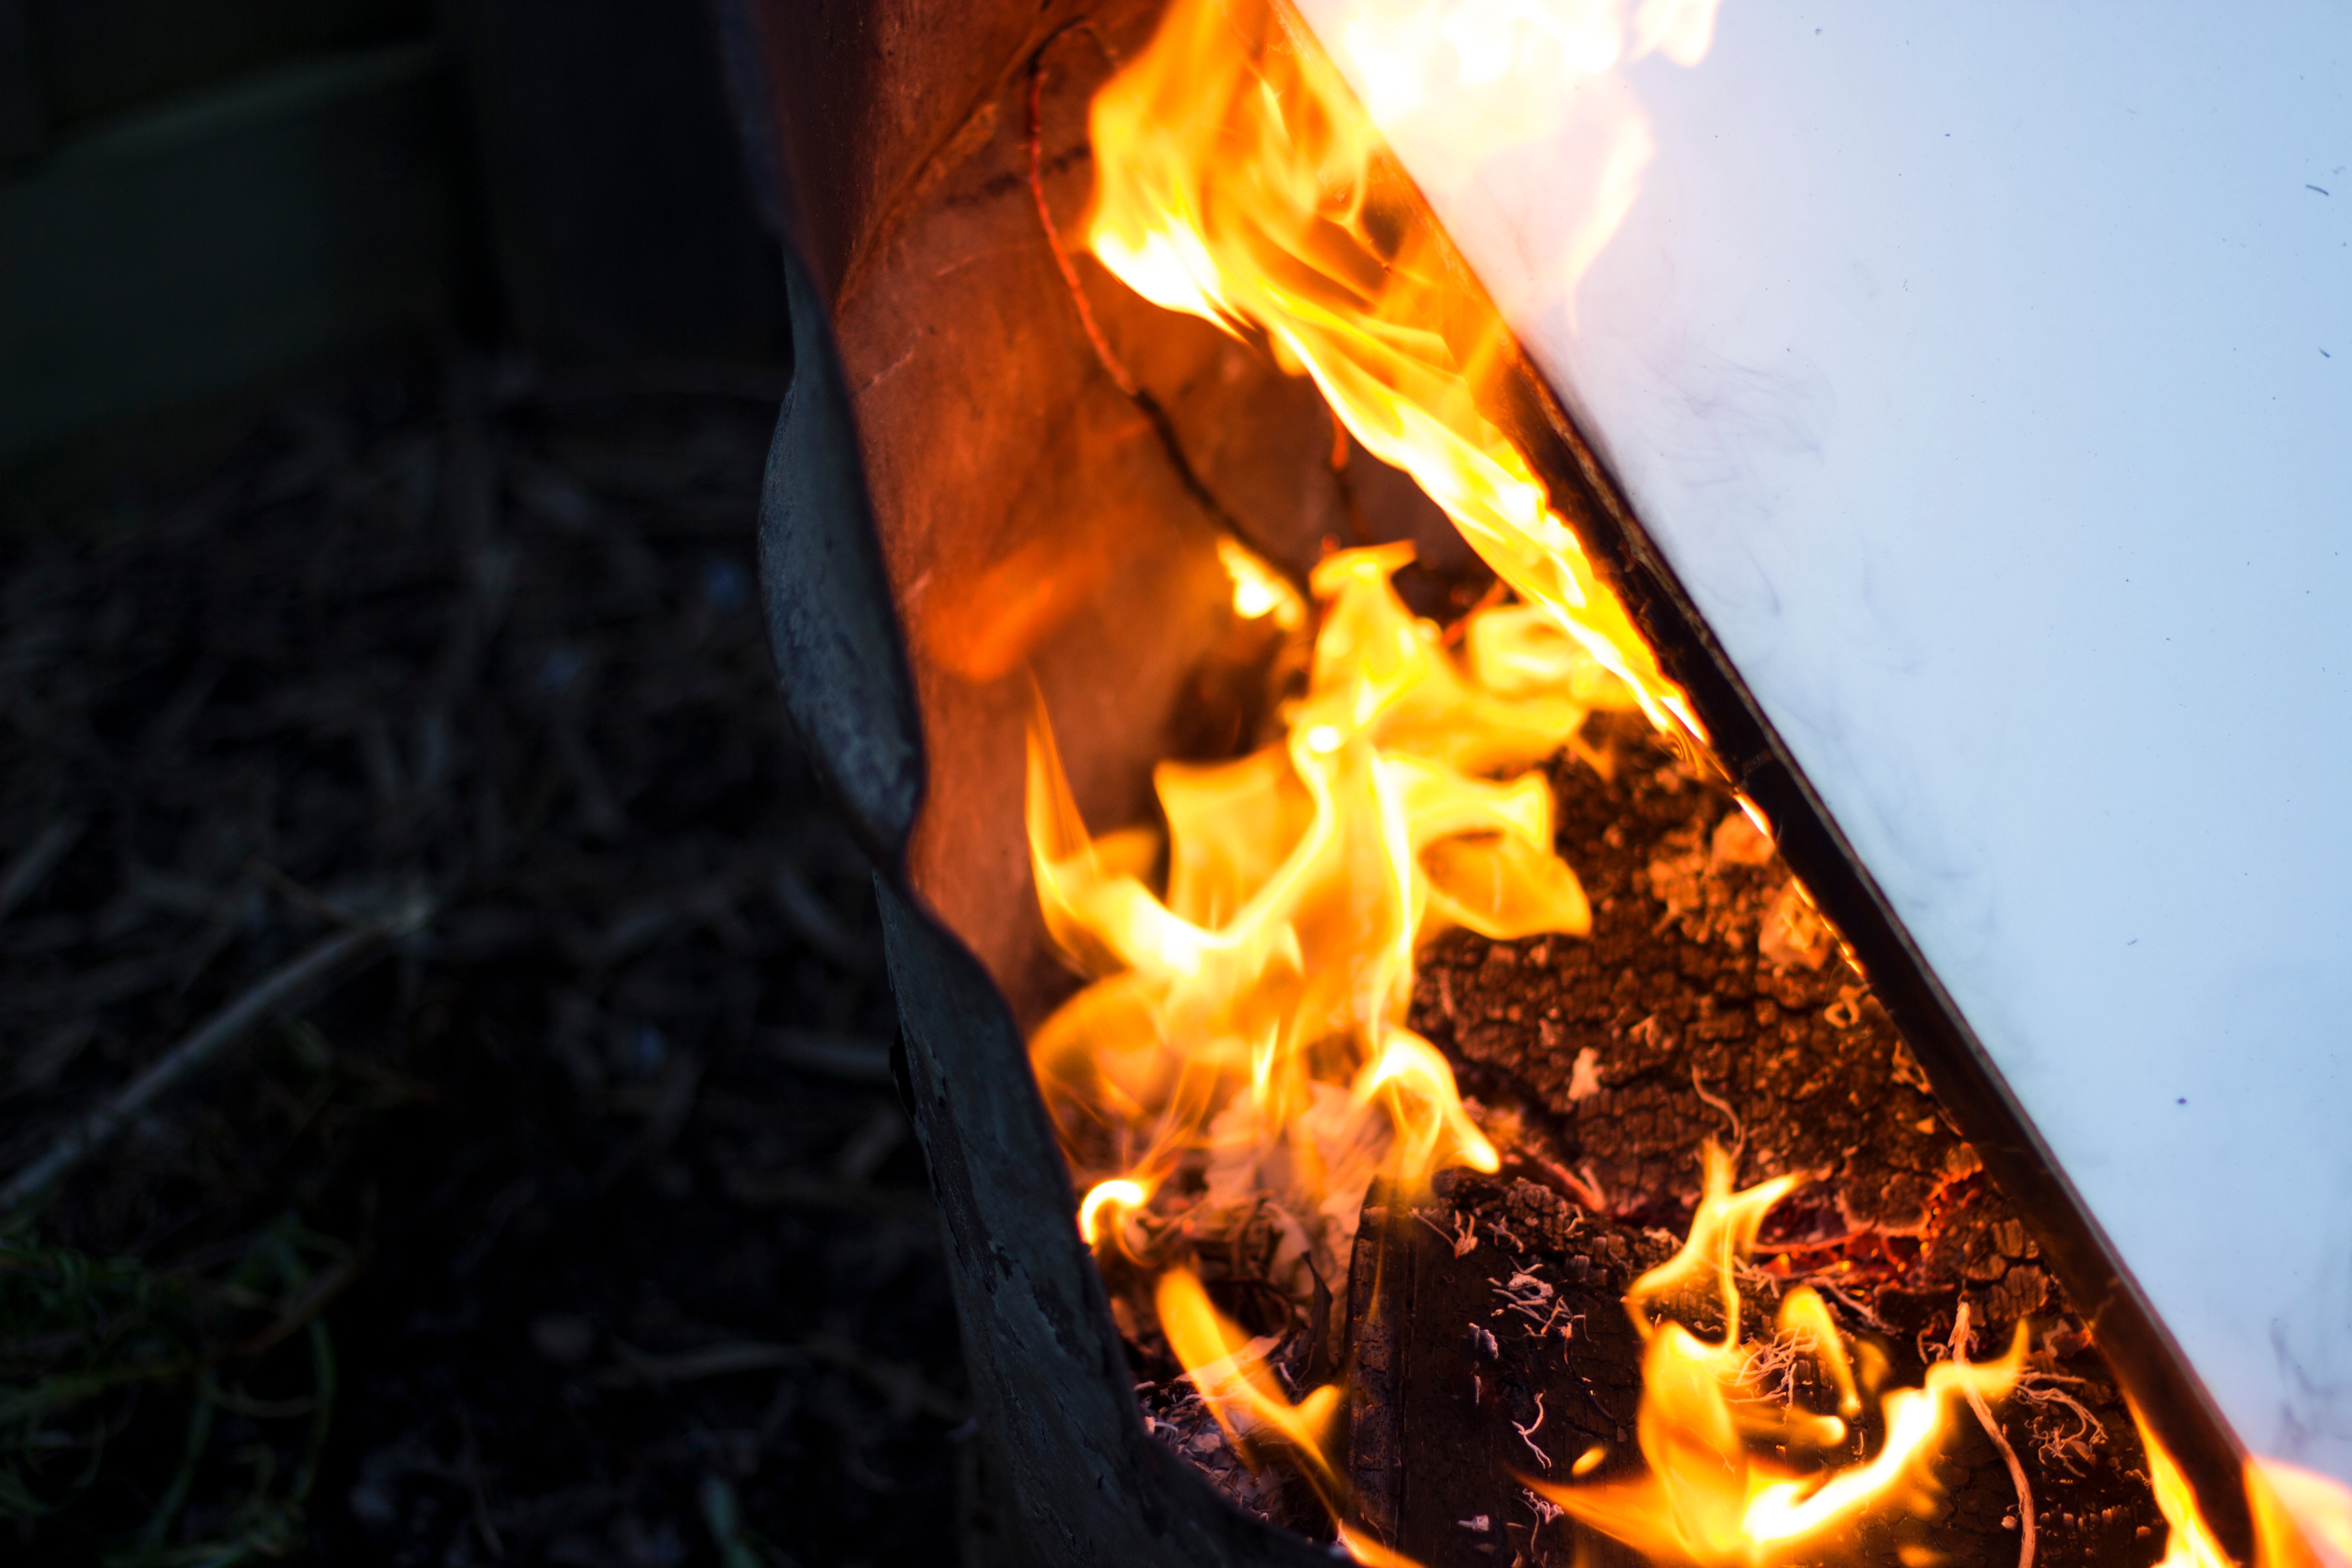
flame, fire, campfire, bonfire